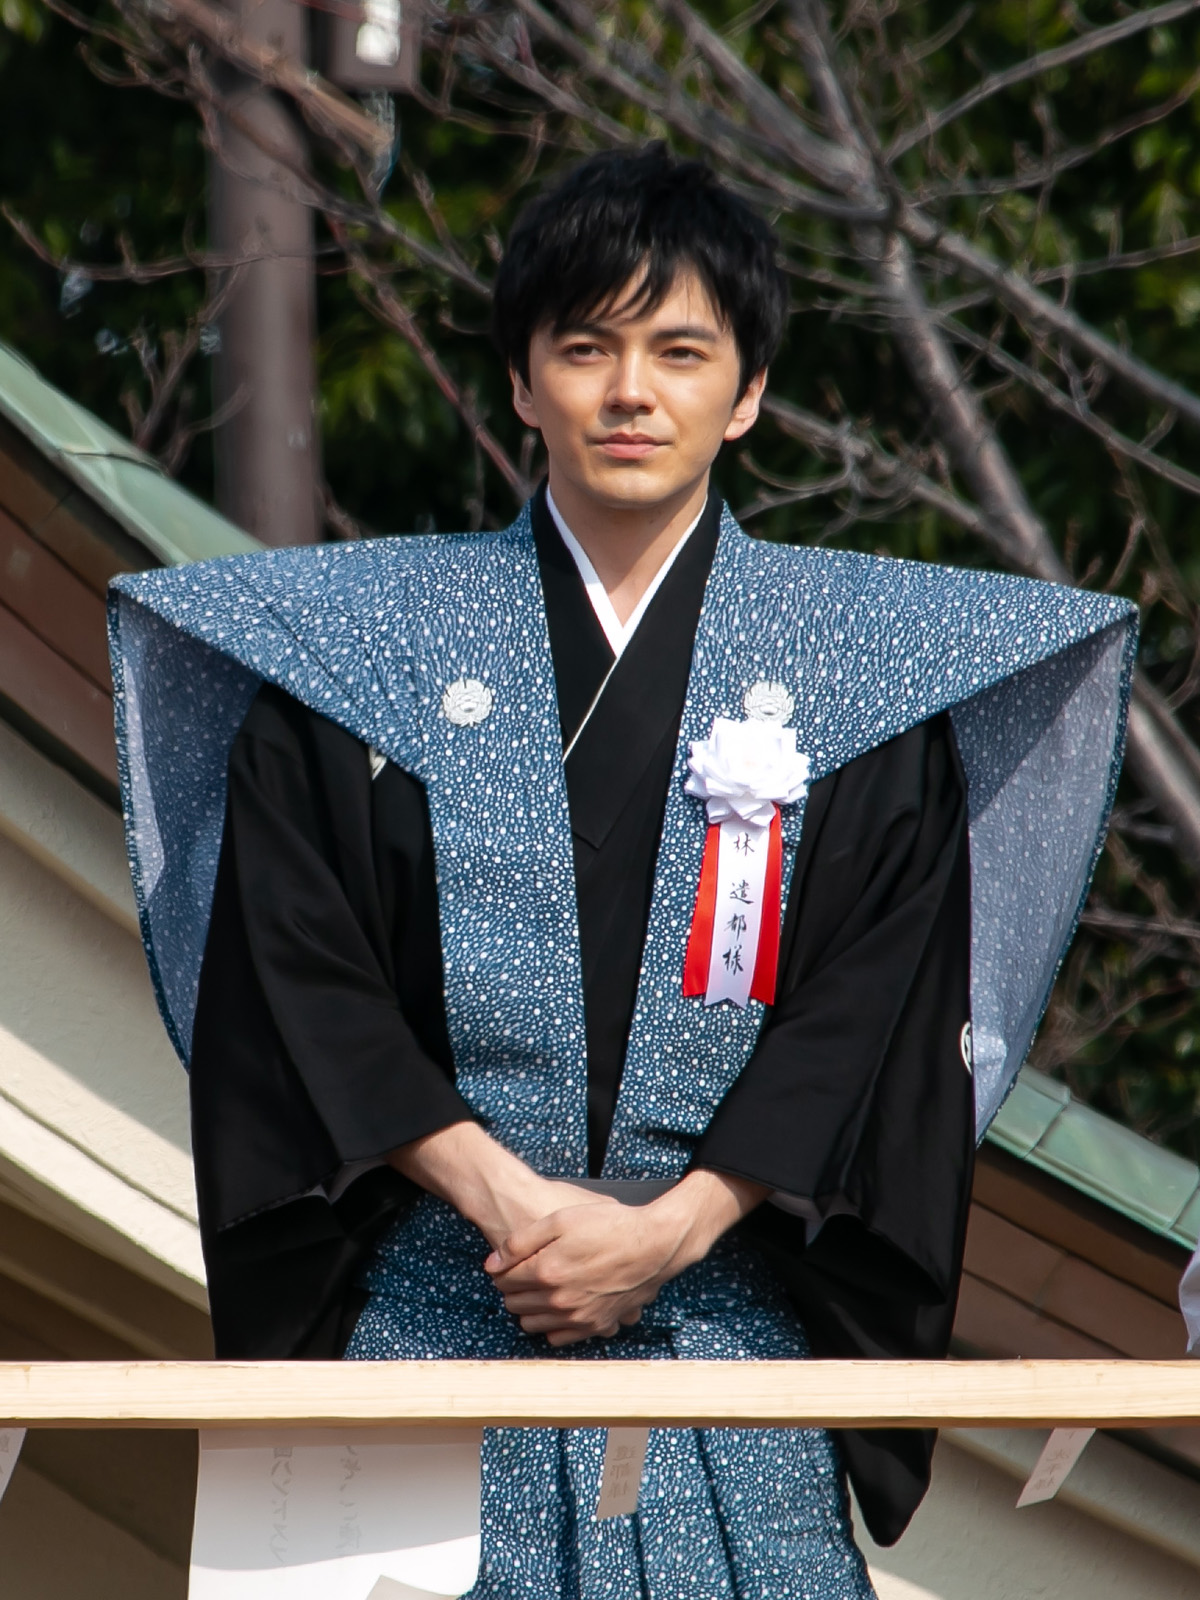
เค็นโตะ ฮายาชิ

| image = ไฟล์:Kento Hayashi IMG 1142-2 20200203.jpg
| name = เค็นโตะ ฮายาชิ
| birth_place = โอตสึ จังหวัดชิงะ ประเทศญี่ปุ่น
| occupation = นักแสดง
| years active = พ.ศ. 2550 – ปัจจุบัน
เค็นโตะ ฮายาชิ (; เกิด 6 ธันวาคม พ.ศ. 2533) เป็นนักแสดงชายชาวญี่ปุ่น เขาได้ปรากฏตัวในภาพยนตร์มากกว่า 30 เรื่องตั้งแต่ปี พ.ศ. 2550
== ผลงานการแสดง ==
=== ภาพยนตร์​ ===
| class="wikitable sortable"
! ปี
! ชื่อเรื่อง
! บทบาท
! class="unsortable" | หมายเหตุ
! class="unsortable"| อ้างอิง
|-
| 2007
| "คู่หูเบสบอล"
| ทากูมิ ฮาราดะ
| นำแสดง
|
|-
| 2008
| "Dive!!"
| โทโมกิ ซาไก
| นำแสดง
|
|-
| rowspan="2" | 2009
| "Parade"
|
|
|
|-
| "Rise Up"
|
|
|
|-
| rowspan="3"| 2012
| "บทเรียนครูปีศาจ"
| มาซาฮิโกะ มาเอจิมะ
|
|
|-
| "หนุ่มจริงจังกับสาวติ๊งต๊อง"
| โค อิจิโนมิยะ
|
|
|-
| "Bakugyaku Familia"
| ชูเฮ
|
|
|-
| rowspan="4" | 2016
| "ย้อนอดีตไขปริศนา"
| จุน ชิราโตริ
|
|
|-
| "Bitter Sweet"
| นางิซะ คาตายามะ
| นำแสดง
|
|-
| "คาชิง"
| คิโยฮิโกะ
|
|
|-
| "Road To High&Low"
| โนริฮิซะ ฮีวงะ
|
|
|-
| rowspan=2| 2016
| "Soap Bubble"
| อิซูมิ
| นำแสดง
|
|-
| "ปาฏิหาริย์ร้านชำของคุณนามิยะ"
| มัตสึโอกะ
|
|
|-
| 2017
| "ครูดุดวลเดือด"
| ชิบาตะ
| ภาพยนตร์จีน
|
|-
| rowspan=3| 2018
| "เชอร์รี่บอย ลุยไม่คอยรัก"
| ชินอิจิ คูนิโมริ
| นำแสดง
|
|-
| "เพียงชั่วเวลากาแฟยังอุ่น"
| โกโร คาตาดะ
|
|
|-
| "Gangoose"
| ทากาดะ
|
|
|-
| 2019
| "รักใหม่... หัวใจจะวาย"
| เรียวตะ มากิ
|
|
|-
| 2020
| "Hold Me Back"
| ทาดะ
|
|
|-
| rowspan=3| 2021
| "ปรสิตมีรัก"
| เค็งโง โคซากะ
| นำแสดง
|
|-
| "Inubu: The Dog Club"
| โซตะ ฮานาอิ
| นำแสดง
|
|-
| "In the Wake"
| โทโมฮิโกะ ฮาซูดะ
|
|
|-
|
=== ละครโทรทัศน์ ===
| class="wikitable sortable"
! ปี
! ชื่อเรื่อง
! บทบาท
! class="unsortable" | หมายเหตุ
! class="unsortable"| อ้างอิง
|-
| 2009
| "เจ้าหญิงน้อยเซริอะ"
| ไคโต มิอูระ
|
|
|-
| rowspan=2| 2012
| "หมอมือใหม่หัวใจเทวดา"
| เค ยาซาวะ
|
|
|-
| "สงครามดาบซามูไรเดือด"
| ดาเตะ มาซามูเนะ
| นำแสดง
|
|-
| rowspan=3| 2015
| "เคเซไซมิงโนะโอโตโกะ 1"
| ทัตสึโนะ คิงโง
| ละครชุด
|
|-
| "ชิงงาริ"
| โยชิโอกะ
| ละครชุด
|
|-
| "High & Low The Story of S.W.O.R.D."
| โนริฮิซะ ฮีวงะ
|
|
|-
| rowspan=2| 2016
| "Moribito: Guardian of the Spirit"
| ชูงะ
|
|
|-
| "ฮิบานะ สปาร์ค"
| โทกูนางะ
| นำแสดง
|
|-
| 2017
| "สาวน้อยหัวใจถักร้อย"
| จิโร คาวาอิ
| อาซาโดระ
|
|-
| rowspan=2| 2018
| "รักใหม่... หัวใจจะวาย"
| เรียวตะ มากิ
|
|
|-
| "ทนายซ่าท้าคดีโหด"
| อาโอชิมะ เคตะ
|
|
|-
| rowspan="4"| 2019
| "อิเอยาซุ, เอโดะโอะทาเตรุ"
| โยจิโร
| ละครชุด
|
|-
| "อิดาเต็ง"
| สึโตมุ โอโยโกตะ
| ละครไทกะ
|
|-
| "Scarlet (TV series)|Scarlet"
| ชินซากุ โอโนะ
| อาซาโดระ
|
|-
| "มังโกโนะคิโนะชิตะเดะ"
| คาโดอิ
| ภาพยนตร์บนโทรทัศน์
|
|-
| 2020
| "พี่สาวลุ้นรัก"
| มานาโตะ โยชิโอกะ
|
|
|-
|
== รางวัล ==
| class="wikitable plainrowheaders"
! ปี
! รางวัล
! สาขา
! ผลงานเข้าชิง
! ผล
! อ้างอิง
|-
| 2008
| 31st Japan Academy Film Prize
| นักแสดงมาใหม่แห่งปี
| "Battery"
|
|
|-
| 2019
| 22nd Nikkan Sports Drama Grand Prix
| นักแสดงสมทบชายดีเด่น
| "รักใหม่... หัวใจจะวาย"
|
|
|-
| 2021
| 46th Hochi Film Awards
| นักแสดงชายดีเด่น
| "Inubu: The Dog Club" และ "ปรสิตมีรัก"
|
|
|-
|
== อ้างอิง ==
== แหล่งข้อมูลอื่น ==
* Official Website
*
หมวดหมู่:บุคคลที่เกิดในปี พ.ศ. 2533
หมวดหมู่:นักแสดงภาพยนตร์ชายชาวญี่ปุ่น
หมวดหมู่:บุคคลที่ยังมีชีวิตอยู่
หมวดหมู่:นักแสดงละครโทรทัศน์ชายชาวญี่ปุ่น